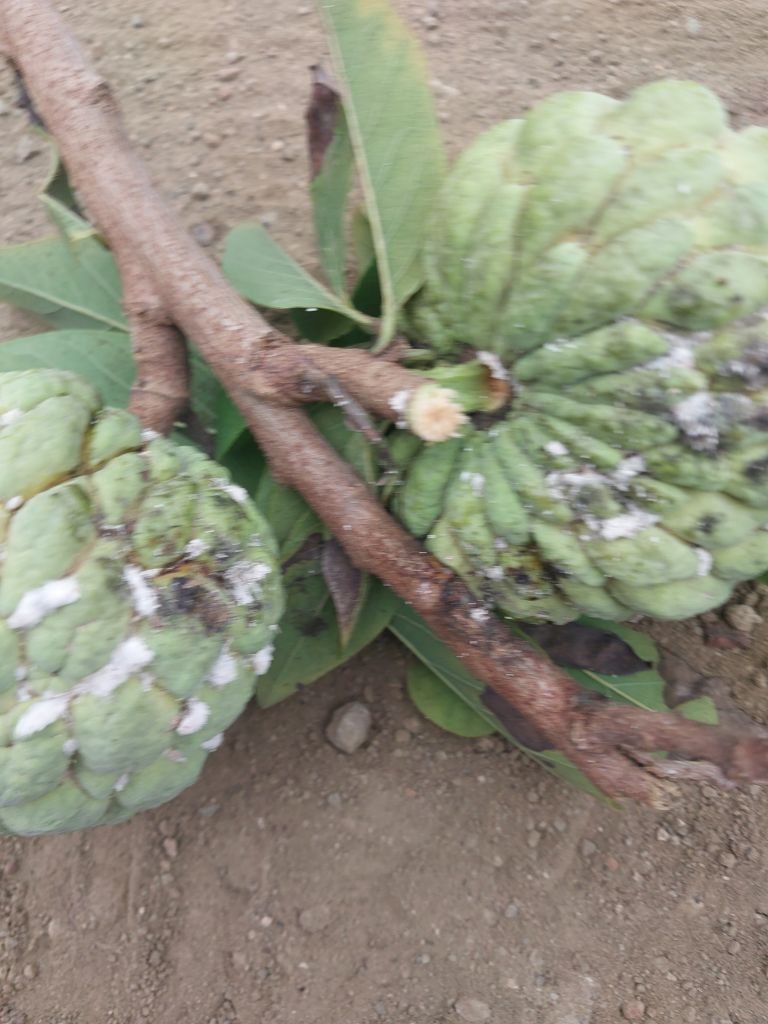
Disease label: Leaf spot on fruit